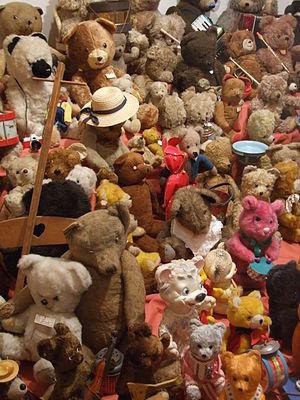
Exposition temporaire sur les jouets de Noël, Musée du château de Montbéliard, Montbéliard, Doubs, Franche-Comté, FRANCE